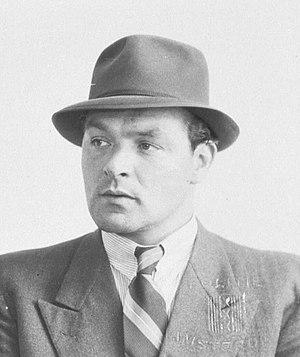
Dries Riphagen, né Bernard Andreas Riphagen le 7 septembre 1909 à Amsterdam et mort le 13 mai 1973 à Glion, est un criminel néerlandais ayant collaboré avec les Nazis pendant la Seconde Guerre mondiale.